Tea in the United Kingdom

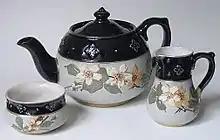
A modern British tea set, in which a sugar bowl and a milk jug accompany the teapot

Though tea was gaining popularity on its own at the beginning of the 18th century, the addition of sugar to the drink aided its rise in popularity further, as the British began adding sugar to their tea between 1685 and the early 18th century. At this time, sugar was already used to enhance the flavour of other foods among the upper classes and had a reputation as an ostentatious luxury. Because both tea and sugar had status implications, it made sense to drink them together, and the growth in the import of tea parallels that of sugar in the 18th century, which itself was booming due to the growth of sugar plantations in the Americas.